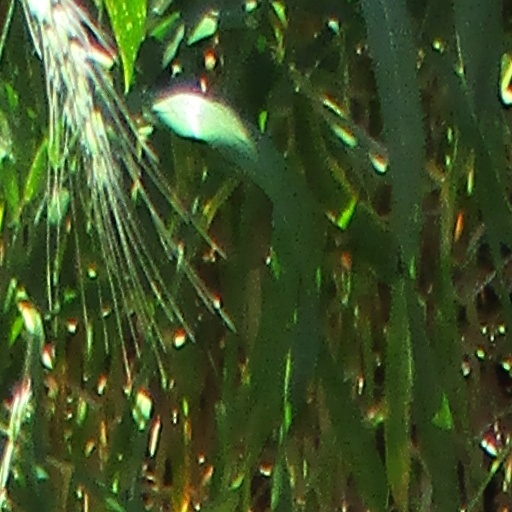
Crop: wheat